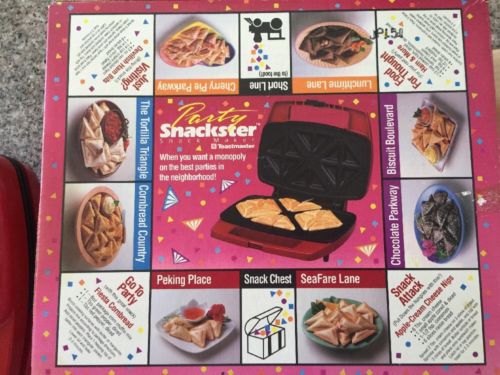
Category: toaster